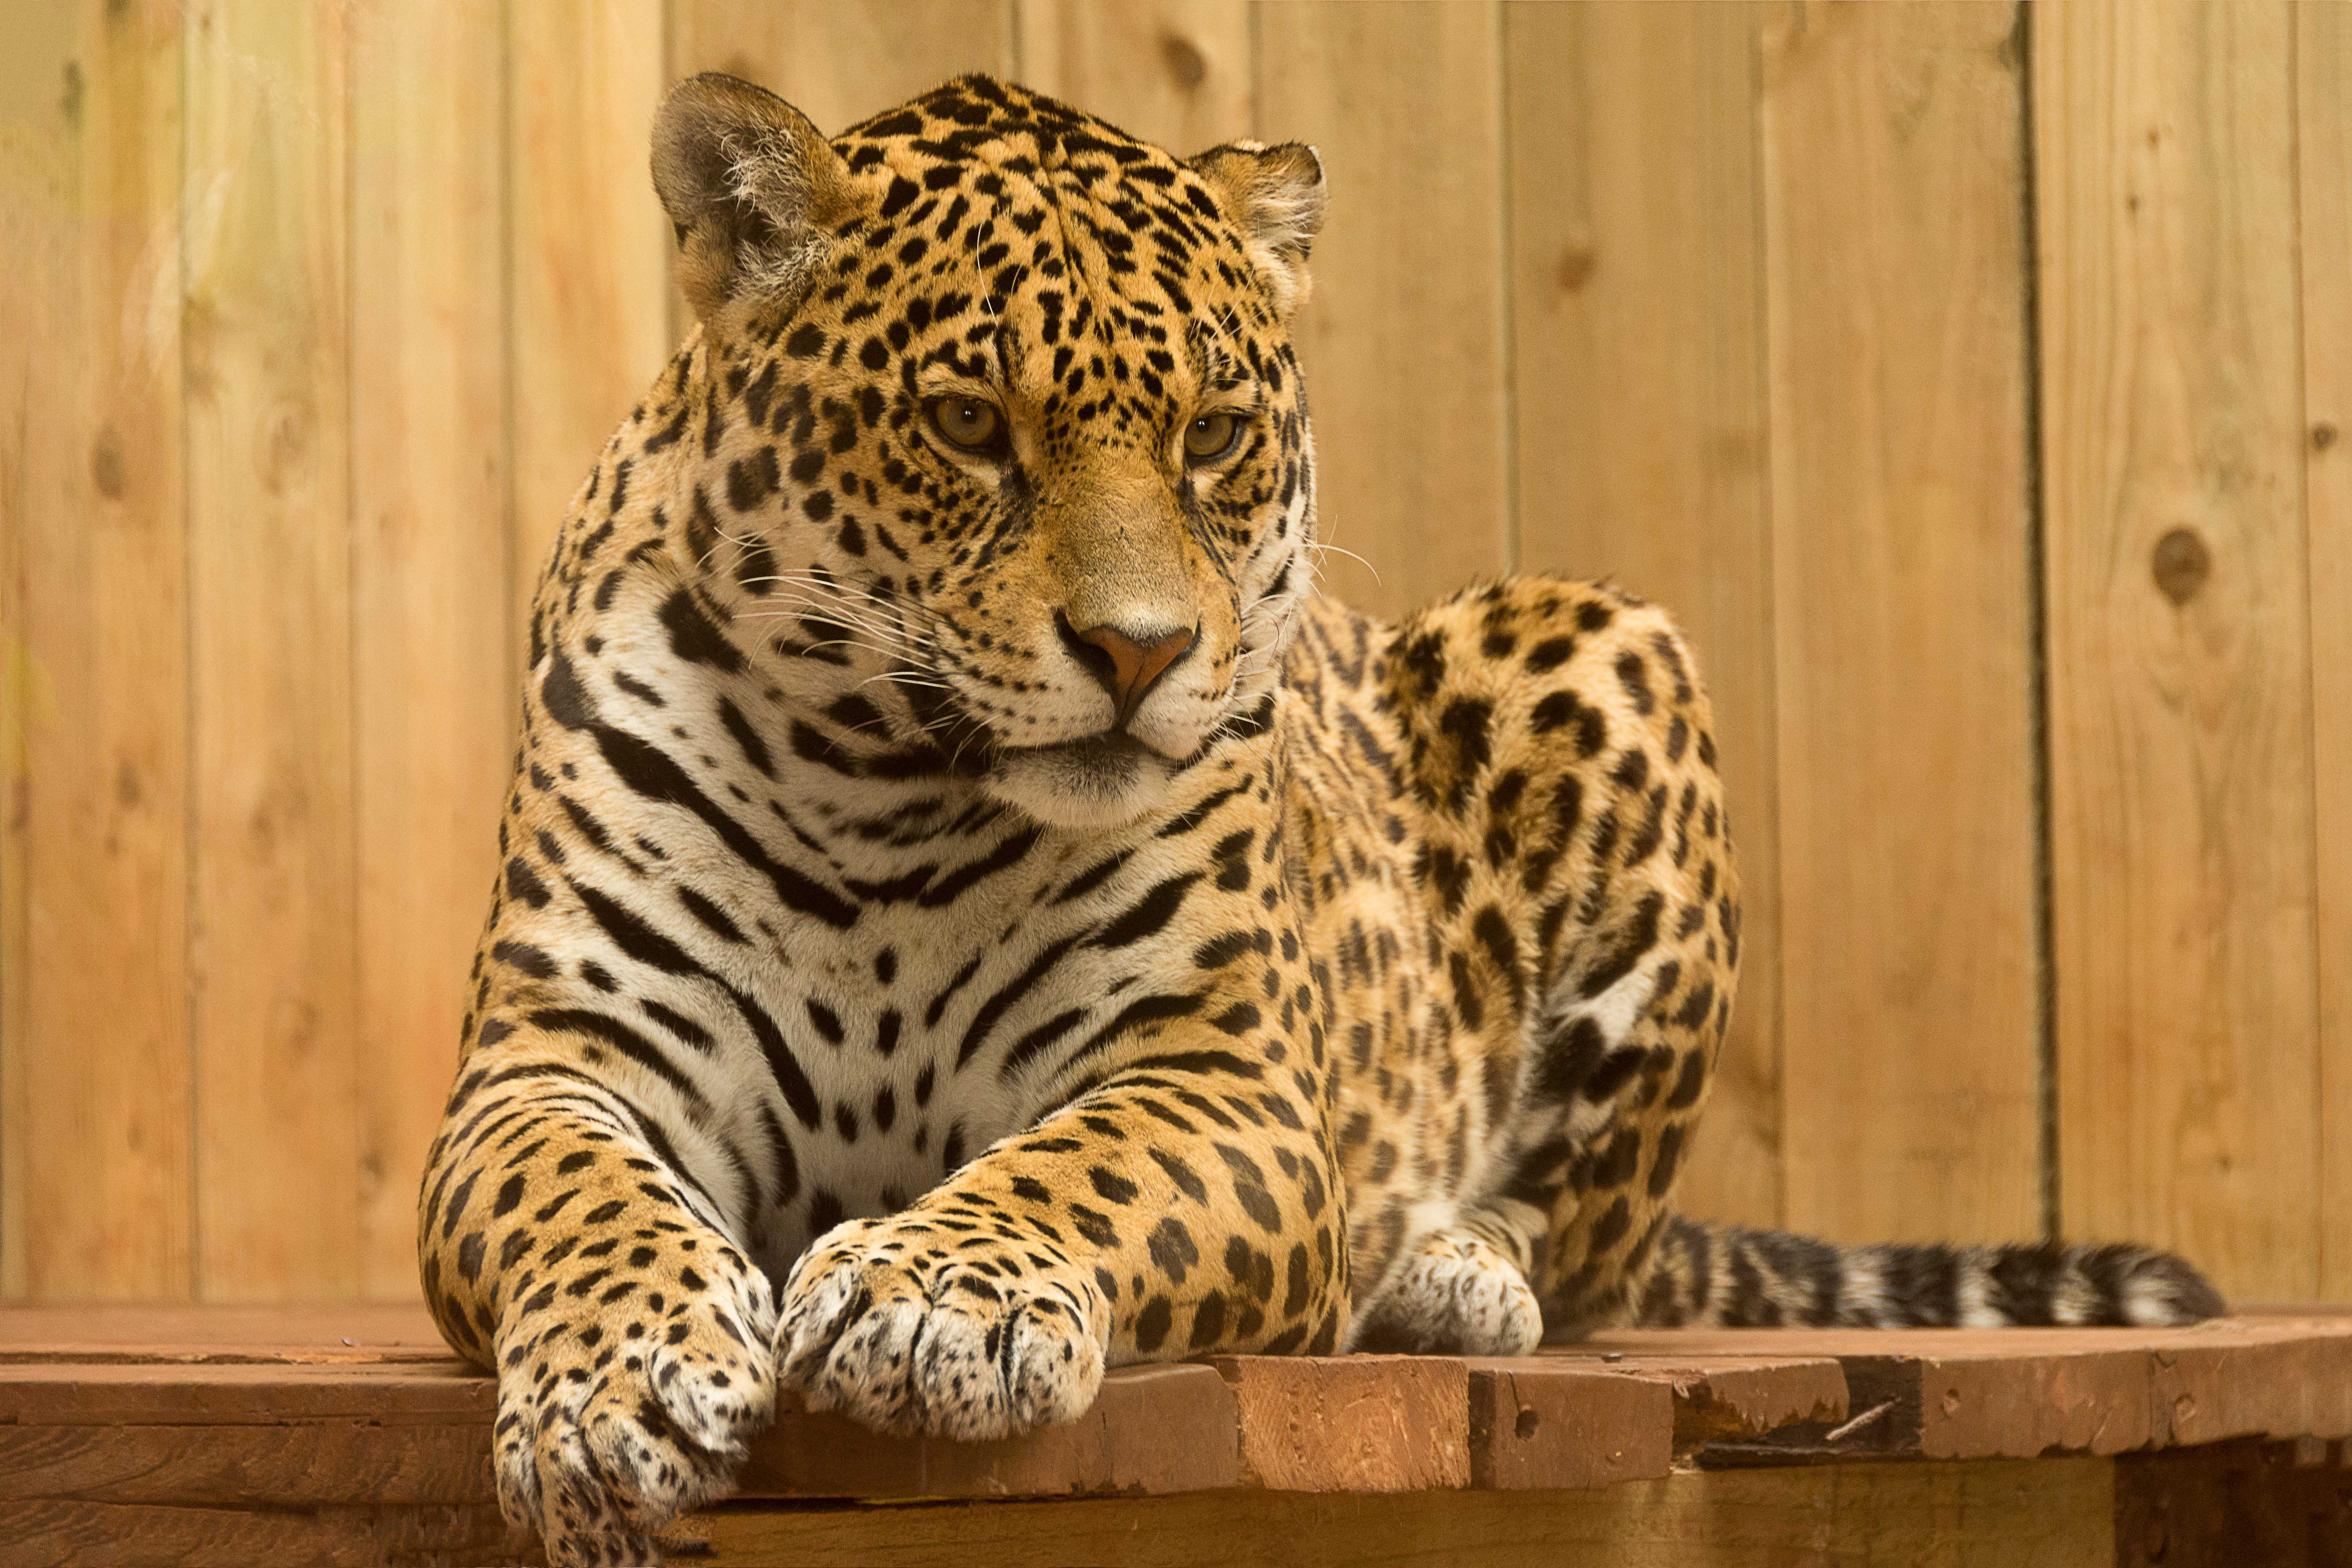
nature, animal, wildlife, zoo, cat, feline, mammal, predator, fauna, leopard, whiskers, vertebrate, big, jaguar, big cats, wild cat, cat like mammal